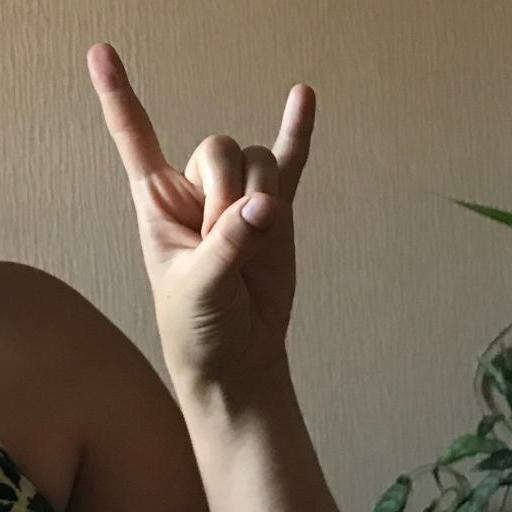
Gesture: rock